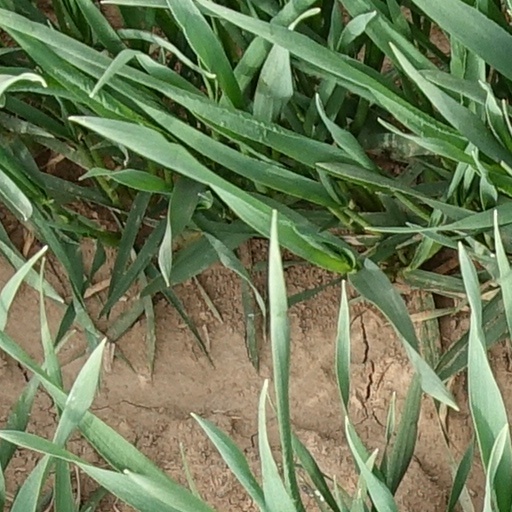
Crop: wheat